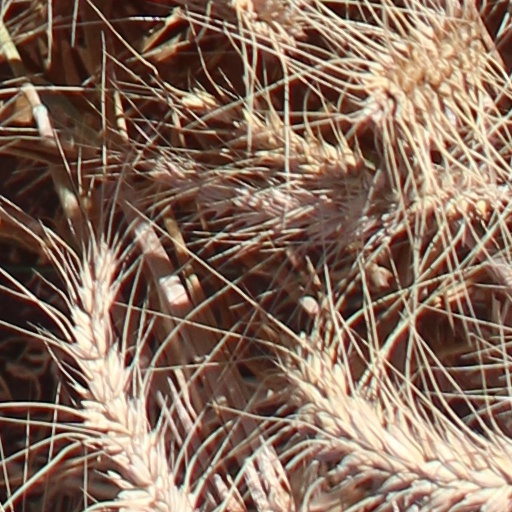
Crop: wheat